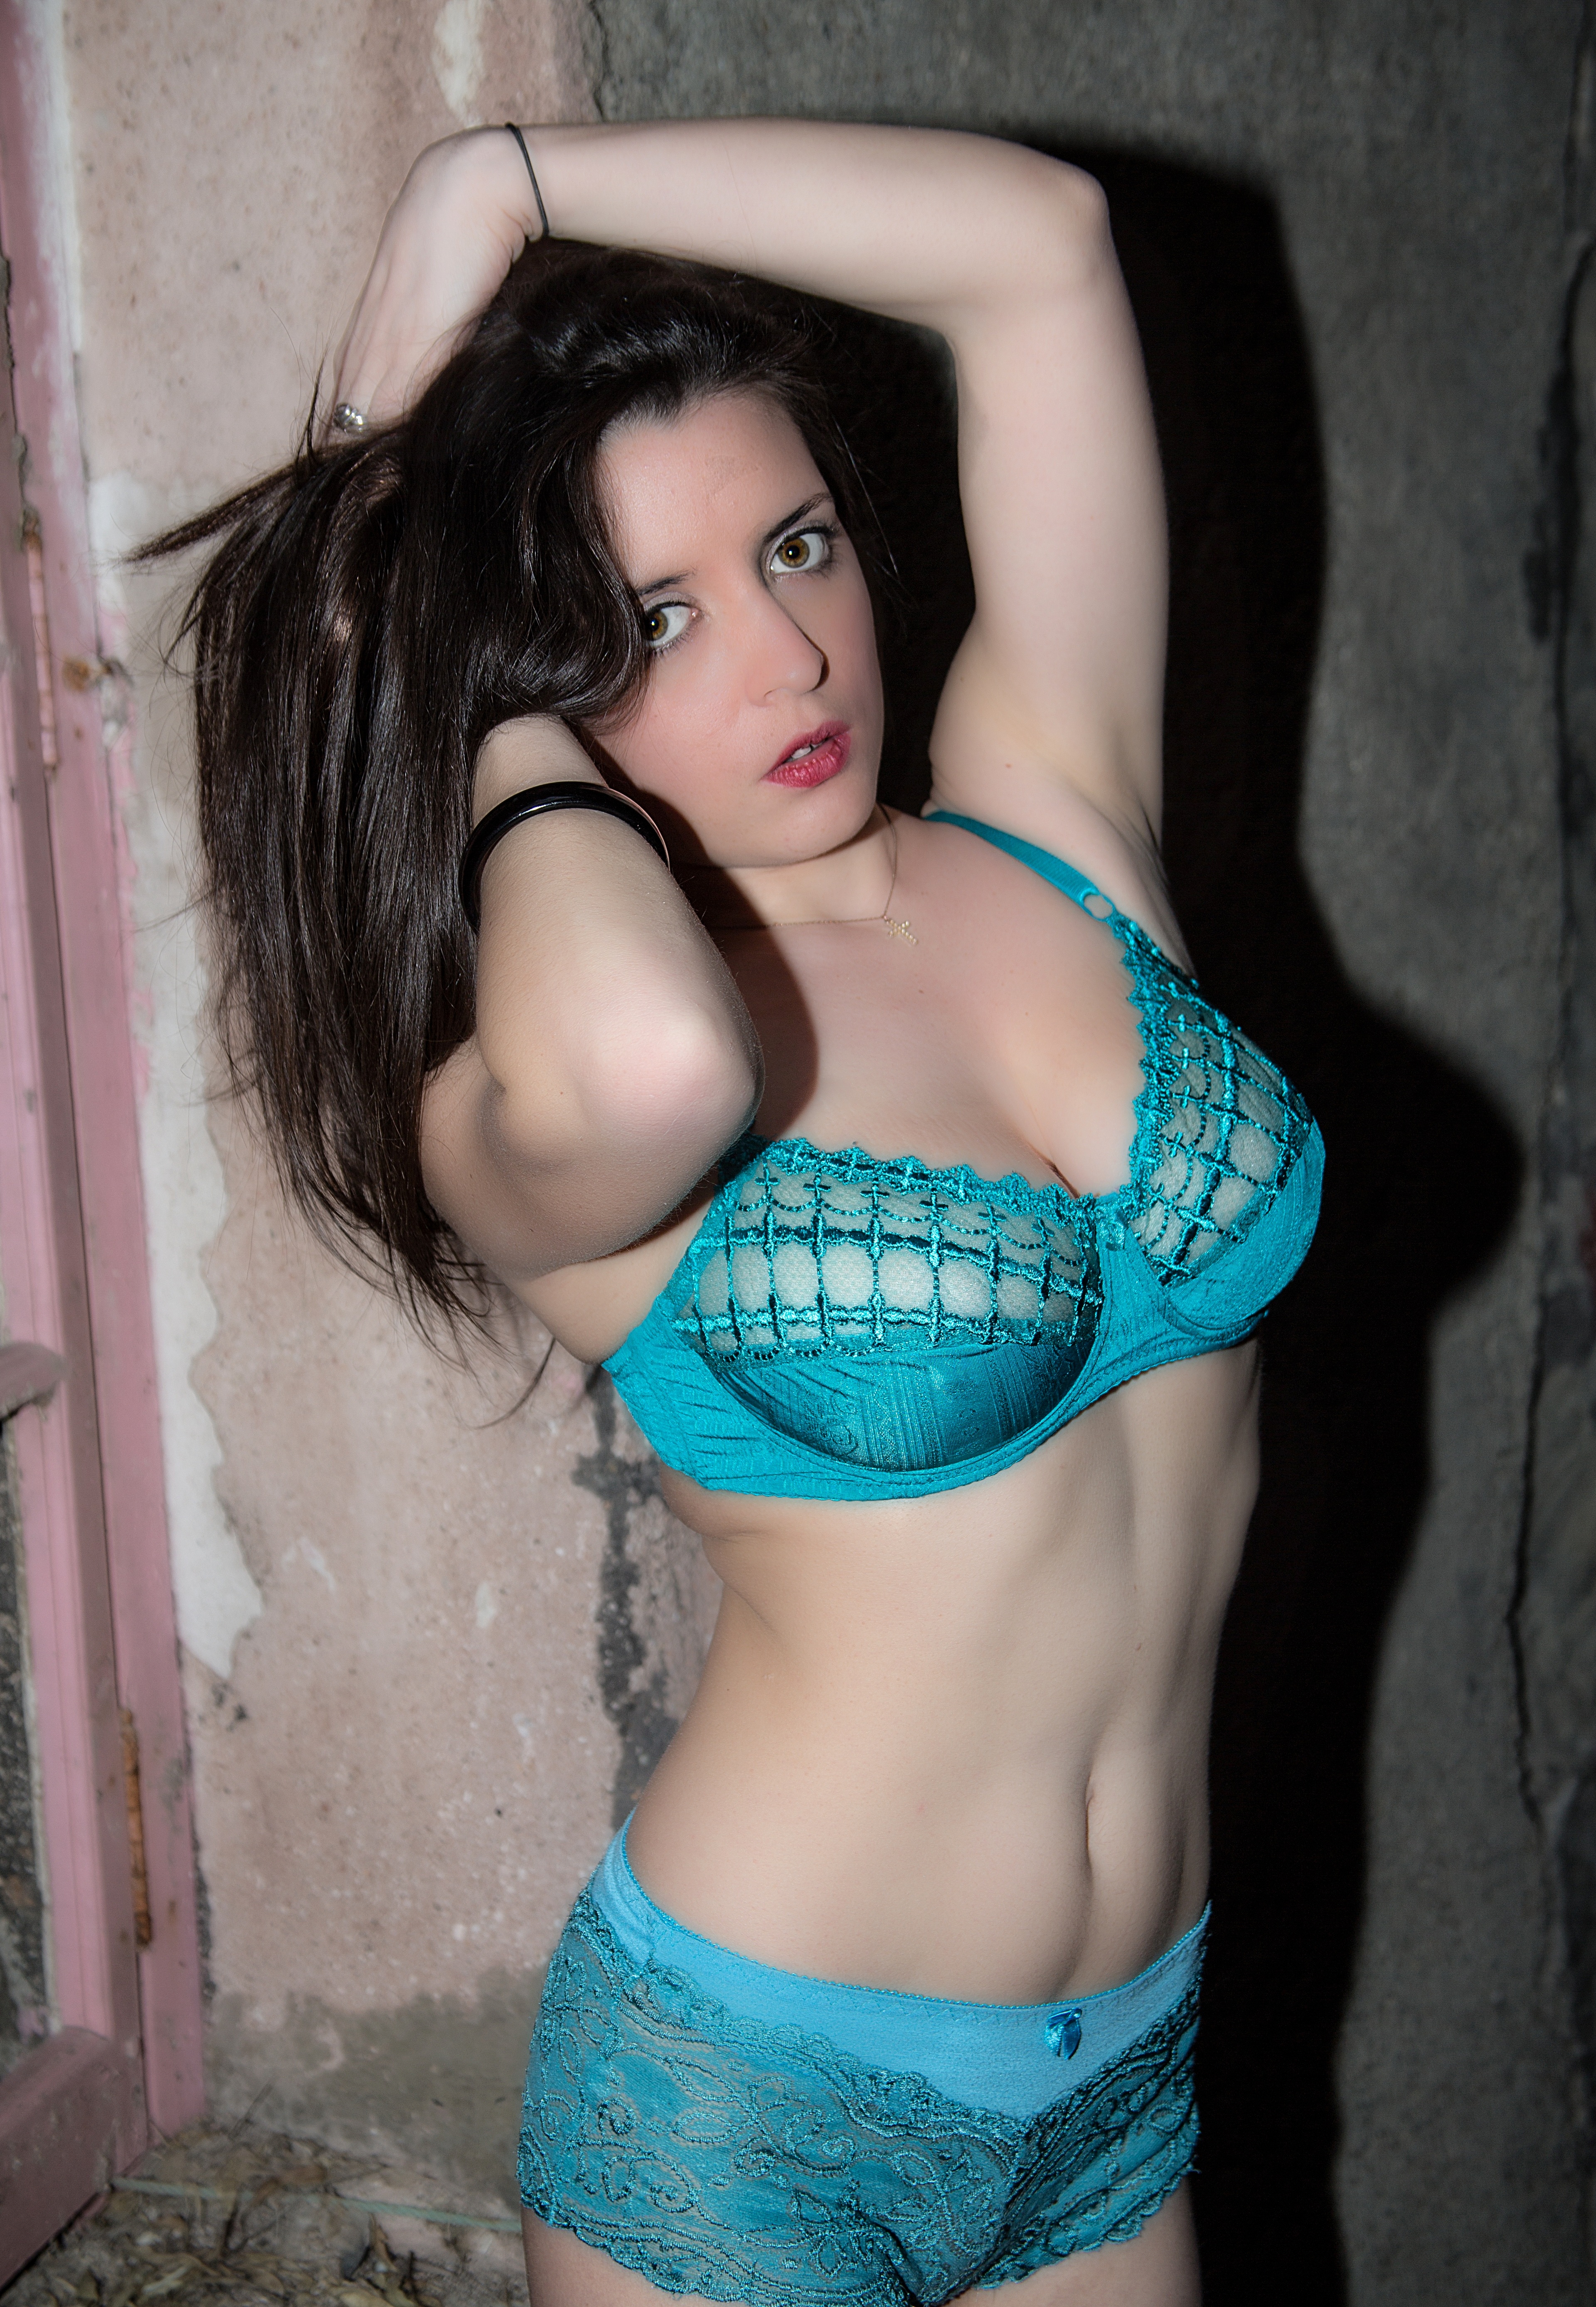
woman, photography, trunk, female, leg, model, clothing, chest, long hair, human body, lingerie, black hair, thigh, picture, beauty, beautiful, sexy, elegant, pretty, organ, young woman, glamour, abdomen, photo shoot, brassiere, graphic design, brown hair, top model, undergarment, supermodel, gravure idol